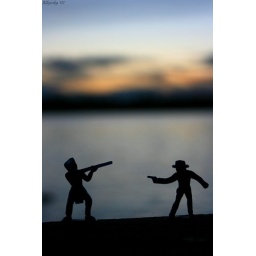
Cow boy and indian - the final two standing in the batte of Sacred Picnic Table. manual focus. manual mode